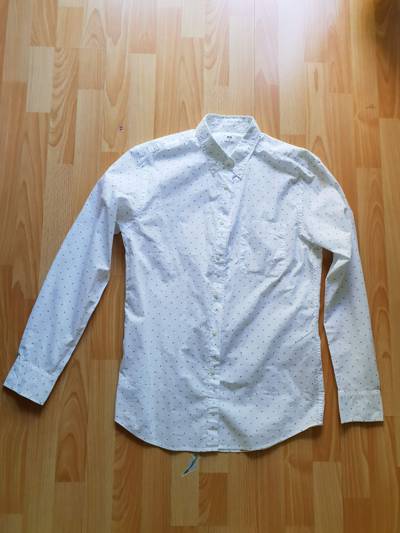
Waste category: clothes